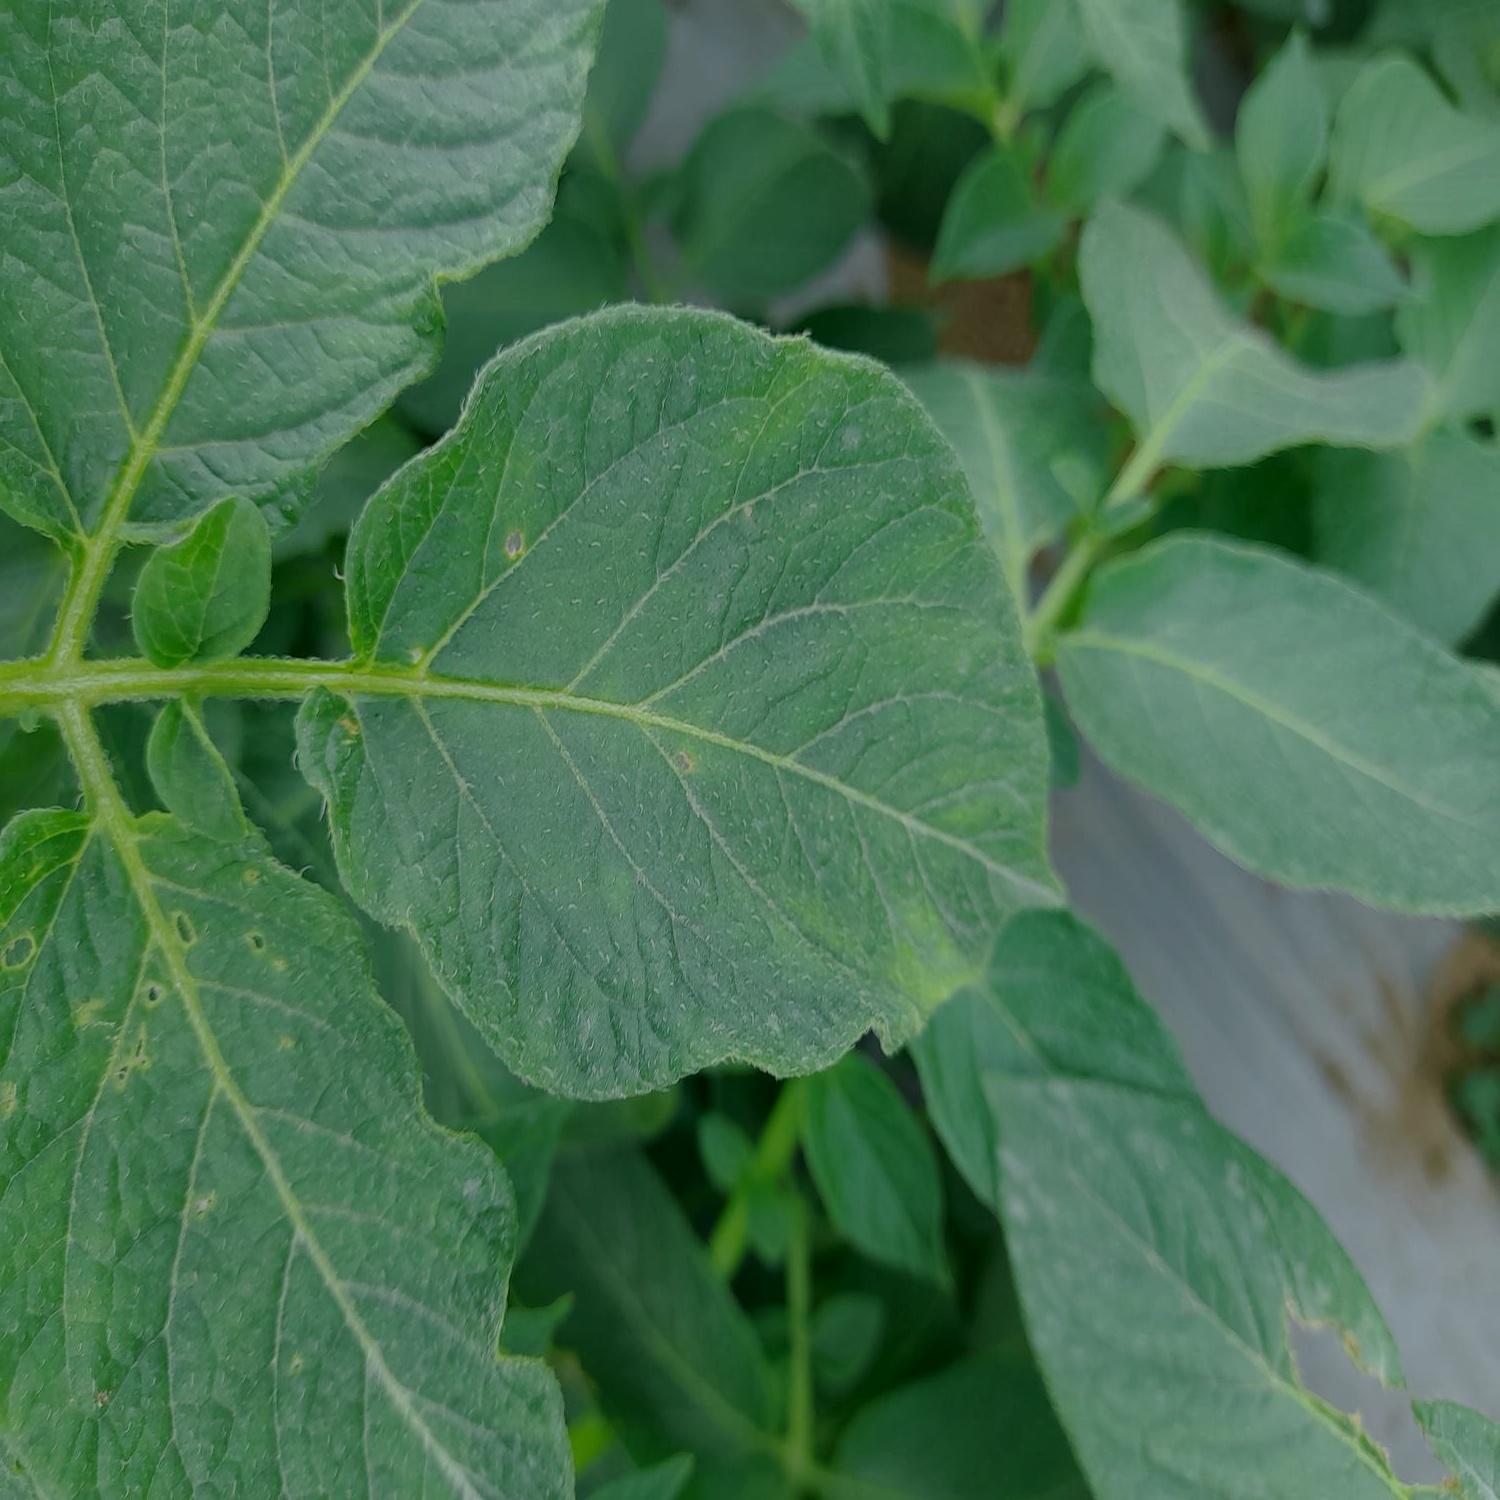
Etiqueta: Virus